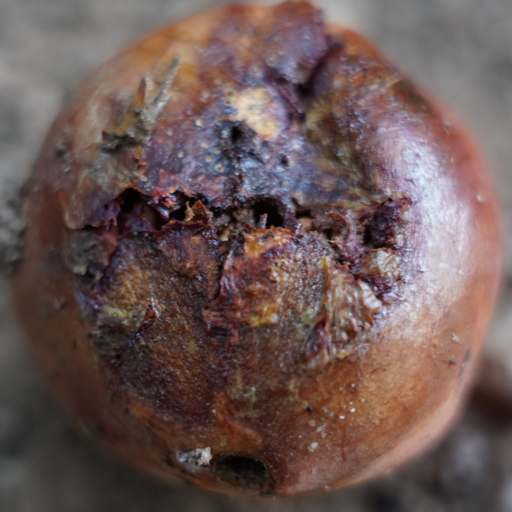
Label: Ectomyelois ceratoniae